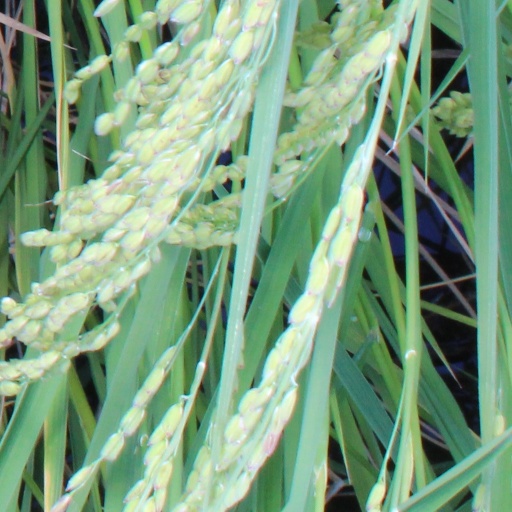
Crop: rice